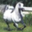
Label: horse